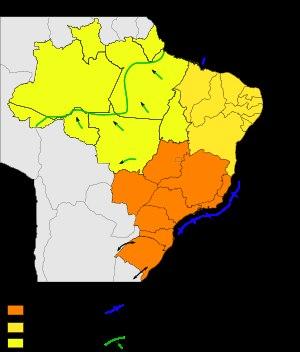
Un front pionnier est un mécanisme d'extension des superficies cultivées poursuivant un triple objectif d'augmentation de la production agricole, de meilleures répartitions des densités et de contrôle des marges du territoire. Les fronts pionniers les plus connus se situent sur l'île de Sumatra, en Nouvelle-Guinée occidentale, en Amazonie ou encore en Indonésie.